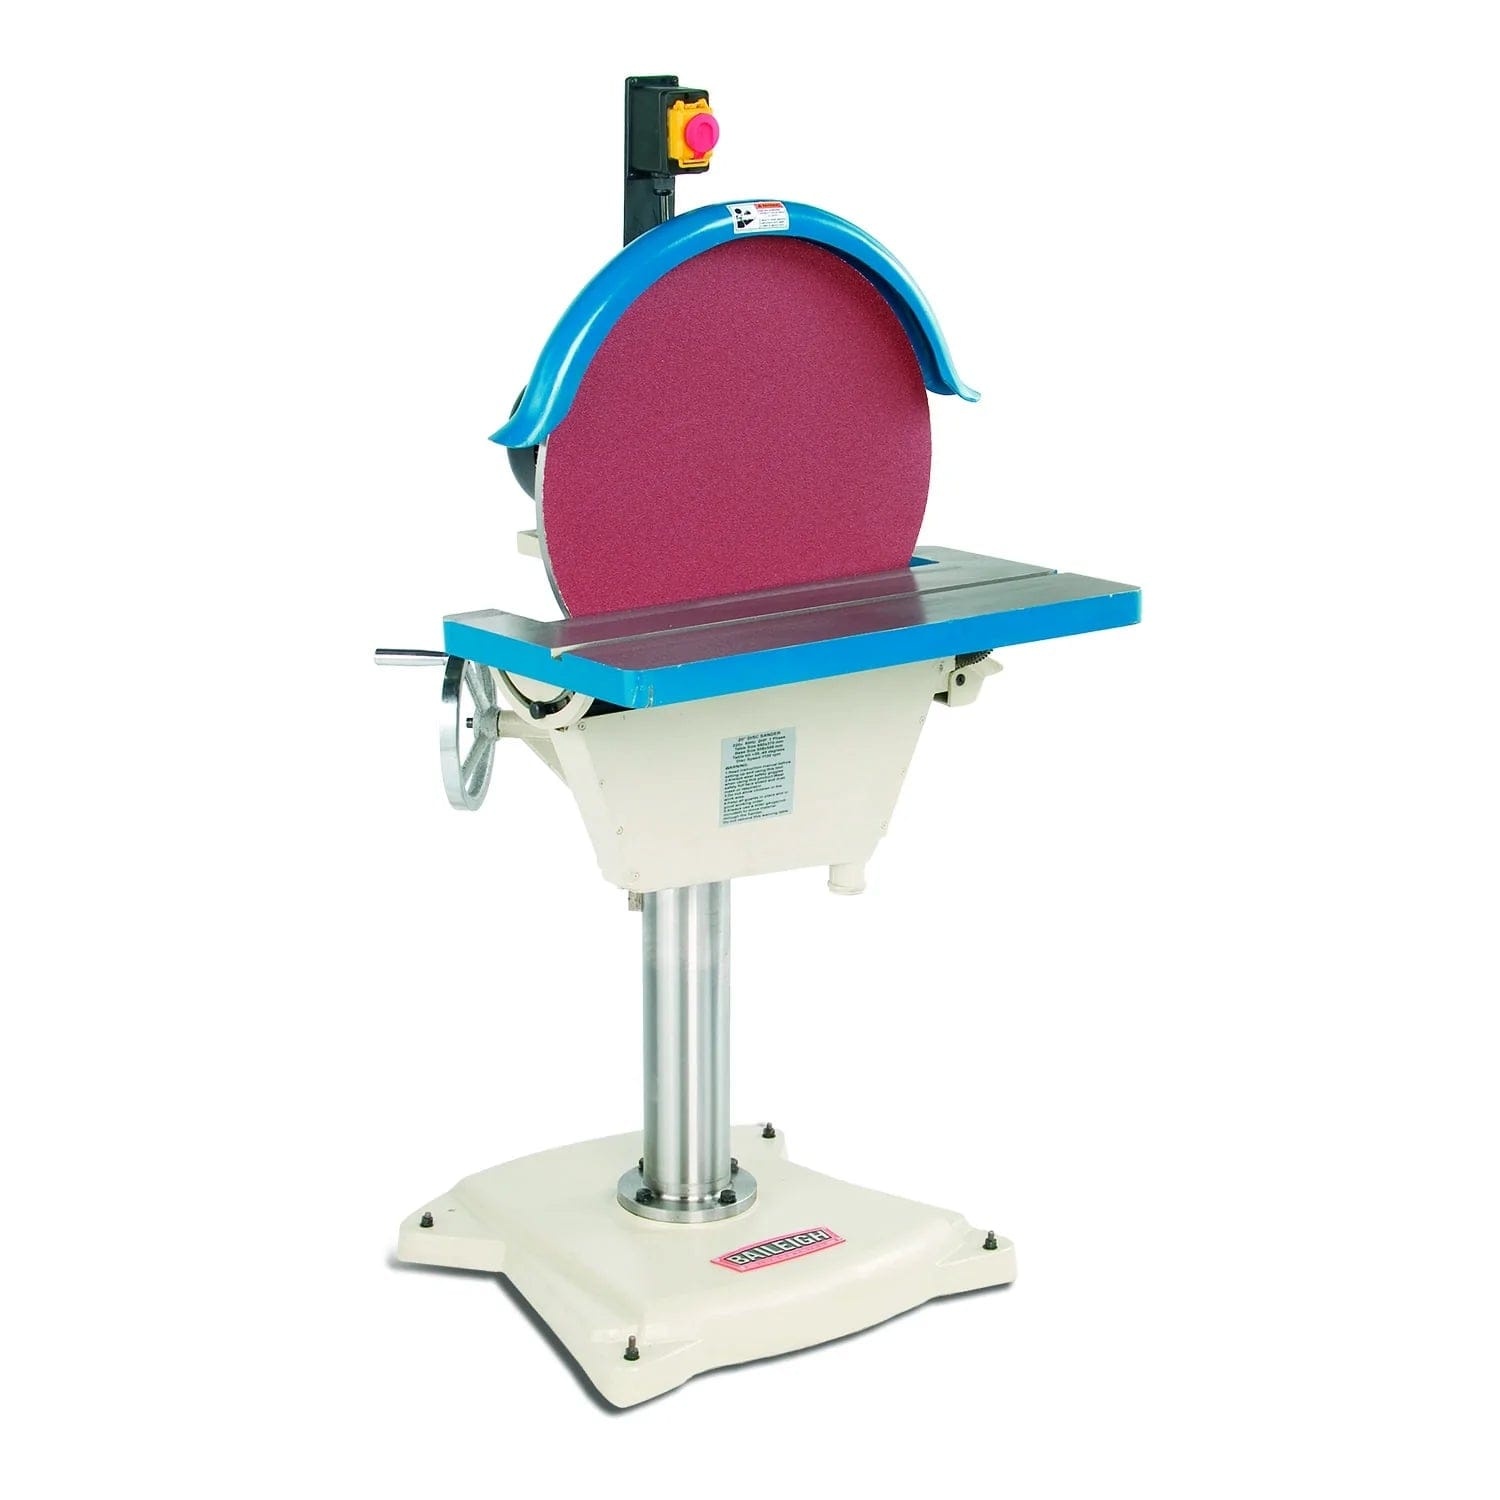
Baileigh DG-500; 220V 1Phase Disk Grinder 20" Disc Diameter 25-1/2" x 14-1/2" Work Table
Brand: Baileigh Industrial
You want your jobs to come out looking as polished and finished as possible , so choose a large-diameter disc grinder that fits right in with your high standards. The DG-500 is built to last , designed to minimize delays, and made from only the highest-quality manufacturing processes . Order this disc grinder for sale today. Disc sander runs on 220 volts single-phase power and will work in almost any fabrication or machine shop. Strong, reliable 2 HP motor sets Baileigh’s grinders apart from the competition. Easy-to-use hand wheel chamfer adjustment lets you position the chamfer up to 45° vertically. Entire worktable can be moved up or down the column via hand wheel adjustment. Convenient dust port hooks up to any shop vacuum and helps with shop cleanup. Cast iron base and worktable reduce vibrations . Heavy-duty column further increases rigidity and ensures the smoothest grinds . Recommended for: Smoothing over burrs on metal, chamfering edges for welding, and cleaning up castings, among other uses. Specifications Item Number DG-500 Table Size 25.5" x 14.5" Motor 2 hp Table Adjustments Downward 45° Table Adjustments Upward 30° Disc Diameter 20" Disc Speed 1,100 rpm Power 220V / 1-phase Shipping Weight 400lbs Shipping Dimensions (Inches) 48x45x58
Category: Hardware > Tools > Grinders